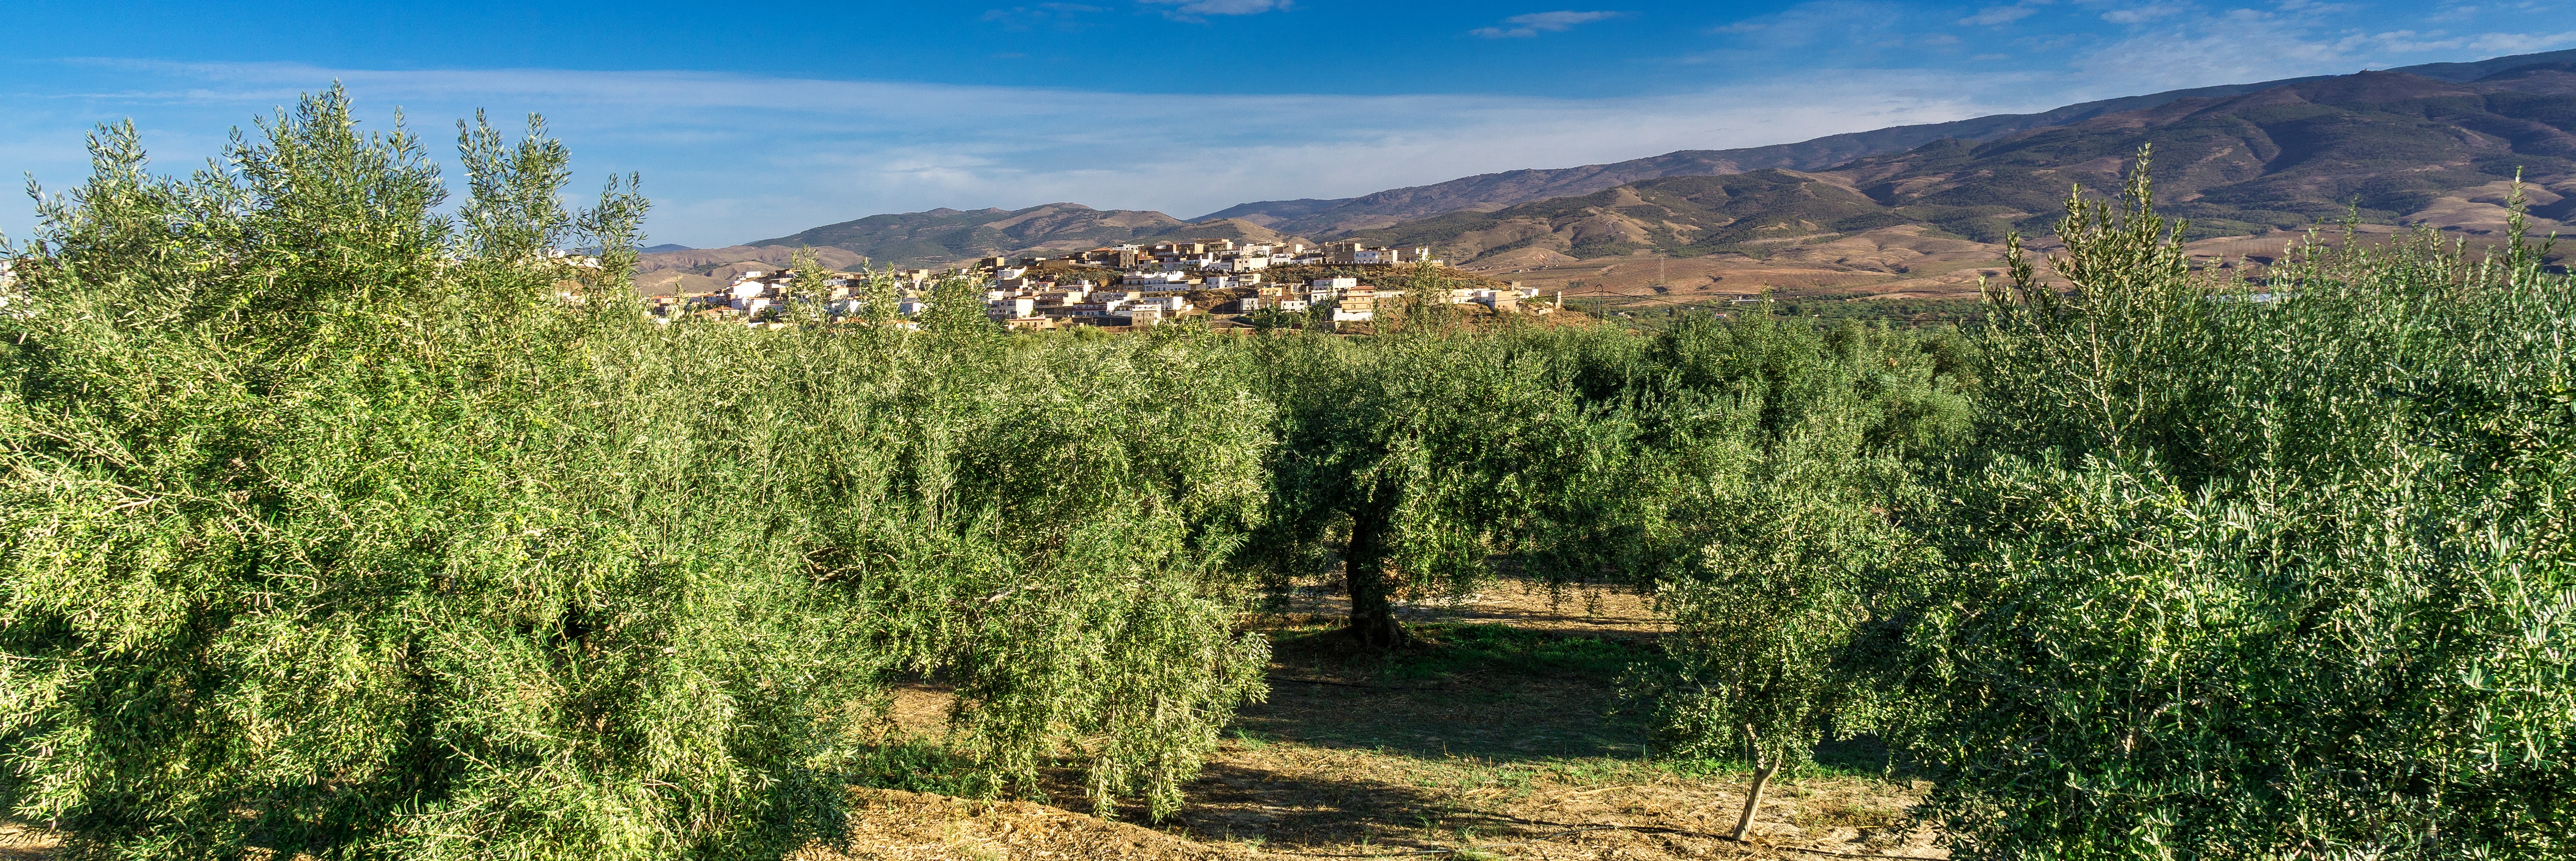
landscape, tree, nature, plant, field, meadow, sunlight, morning, summer, travel, village, mediterranean, slope, holiday, romantic, agriculture, south, spain, mountains, vegetation, shrub, outlook, plantation, andalusia, wide, beautiful, olives, ecosystem, olive trees, grass green, woody plant, temperate coniferous forest, land plant, shrubland